Kuwait

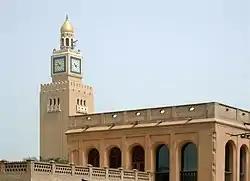
The Seif Palace, the original seat of the Government of Kuwait

Executive power is exercised by the government. The Emir appoints the prime minister, who in turn chooses the cabinet of ministers comprising the government. In recent decades, numerous policies of the Kuwaiti government have been characterized as "demographic engineering", especially in relation to Kuwait's stateless Bedoon crisis and the history of naturalization in Kuwait.